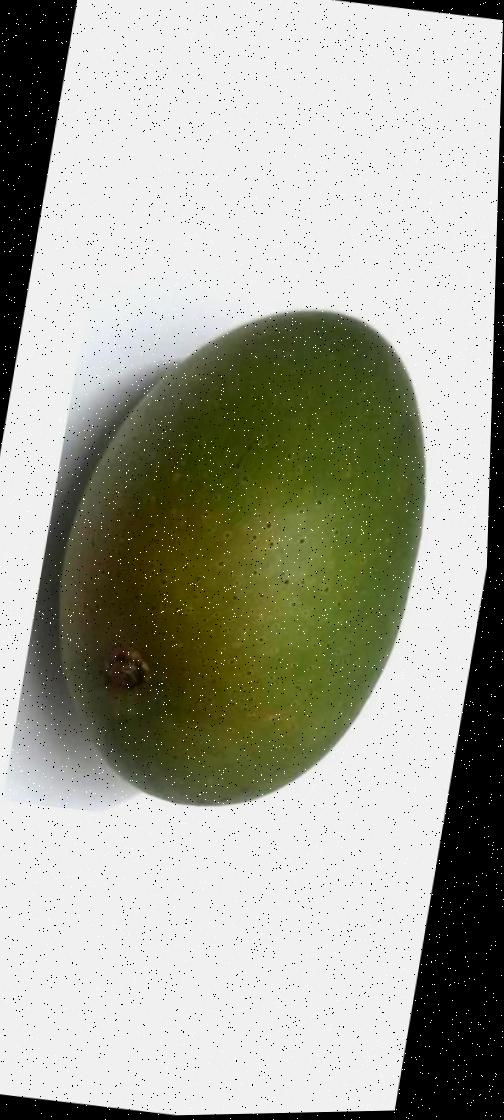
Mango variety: Ashshina Zhinuk